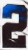
Number: 2